Necessary Heartbreak

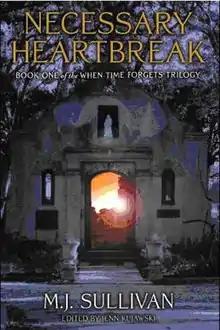

Necessary Heartbreak, the first book in the "When Time Forgets" series, is a Fall 2008 book from author M.J. Sullivan and editor Jenn Kujawski. Screenwriter Sam Hamm encouraged the publication of this work in the series.